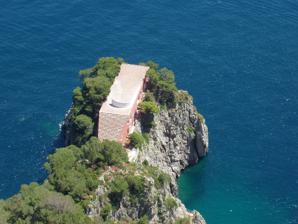
Building: Casa Malaparte
Country: Unknown
Year built: 1937
House in Capri, Italy Casa Malaparte View of Villa Malaparte Alternative names Villa Malaparte, Malaparte House General information Type Private house Architectural style Modern architecture Location Isle of Capri Country Italy Coordinates 40°32′49″N 14°15′33″E / 40.54694°N 14.25917°E / 40.54694; 14.25917 Current tenants Giorgio Ronchi Foundation Construction started 1937 Renovated 1980–90 Client Curzio Malaparte Design and construction Architect(s) Adalberto Libera Casa Malaparte (also Villa Malaparte ) is a house on Punta Massullo, on the eastern side of the isle of Capri , Italy . It is considered to be one of the best examples of Italian modern and contemporary architecture . The house was conceived around 1937 by the well-known Italian architect Adalberto Libera for Curzio Malaparte . Malaparte, however, rejected Libera's design and went on to build the home himself with the help of Adolfo Amitrano, a local stonemason. Description Casa Malaparte is a red masonry box with reverse pyramidal stairs leading to the roof patio.  On the roof is a freestanding curving white wall of increasing height.  It sits on a dangerous cliff 32 metres above the sea overlooking the Gulf of Salerno . Access to this private property is either by foot from the town of Capri or by boat and a staircase cut into the cliff. Casa Malaparte's interior and exterior (particularly the rooftop patio) are prominently featured in Jean-Luc Godard's 1963 film, Contempt ( Le Mépris ) . Map of Capri with Villa Malaparte in the East corner of the island Renovation The house entrance access was carved itself through the outside staircase in its center but the owner bricked the entrance and moved it to the side of the house in 1940. Casa Malaparte was abandoned and neglected after the death of Curzio Malaparte in 1957. It suffered vandalism and unmitigated exposure to the elements for many years and was seriously damaged, including the desecration of a cocklestove , before the first serious renovation started in the late 1980s and early 1990s. The building was donated to the Giorgio Ronchi Foundation in 1972. Malaparte's great-nephew, Niccolò Rositani, was primarily responsible for restoring the house to a livable state. Much of the original furniture is still there, because it is too large to remove. The marble sunken bath in the bedroom of his mistress still exists and functions. His bedroom and book-lined study are still intact. Many Italian industrialists have donated materials for the preservation. Today the house is used for serious study and cultural events. The furniture of the house was the subject of an exhibition at the Gagosian Gallery in London in 2020. Access The house can only be reached by traversing the island. The last twenty-minute walk is over private property, belonging to the Giorgio Ronchi Foundation. It takes an hour and a half to walk there from Capri's Piazzetta at the summit of the funicular from the Marina Grande . The house can be reached by sea, on calm days only, as the waves are cast upon treacherous rocks and there has not been an official pier for many years.  From the sea, one must climb 99 steps to reach the house. Malaparte gave his friend and boatman money to open a restaurant which is run by the boatman's son today.  It is the only restaurant one would pass on the path from the Piazzetta to the promontory where Tiberius built his palace, Villa Jovis . The book Malaparte: Casa come me (A House Like Me), edited by Michael McDonough, includes drawings and essays by many prominent artists, architects, and others, including James Wines , Tom Wolfe , Robert Venturi , Emilio Ambasz , Ettore Sottsass , Michael Graves , Willem Dafoe , Peter Eisenman , Wiel Arets and Colman Andrews . Roof Terrace with Freestanding Curving Wall References